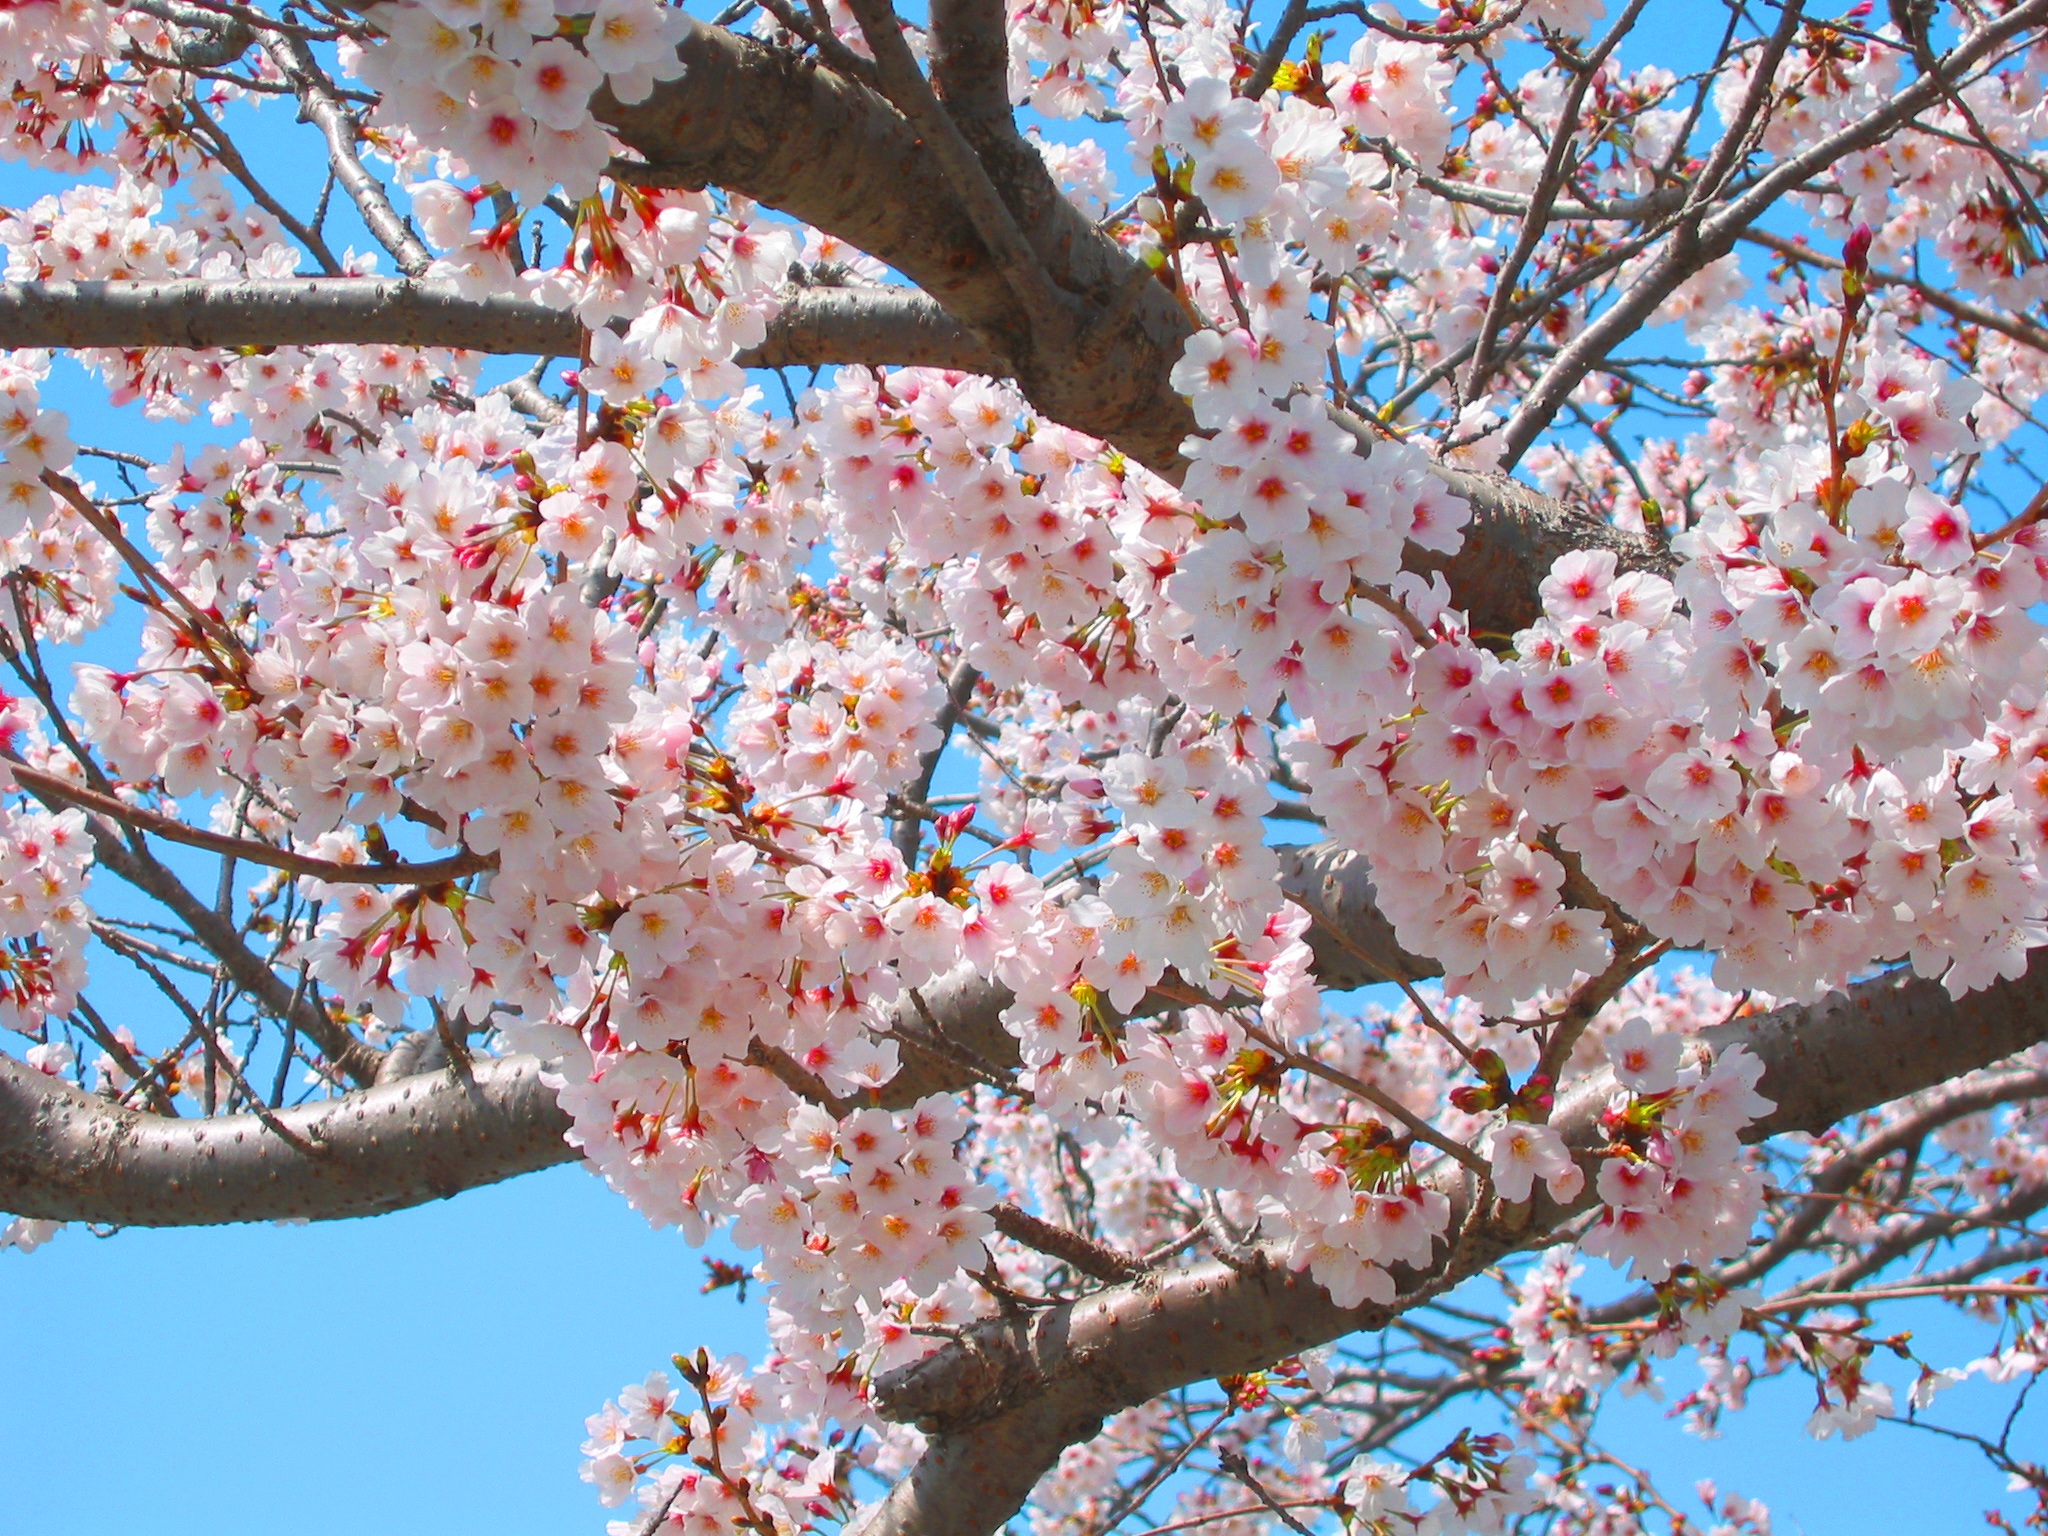
tree, branch, blossom, plant, flower, food, spring, produce, natural, pink, japan, season, cherry blossom, flowers, sakura, spring flowers, cherry, k, views of japan, cherry blossoms, japan flower